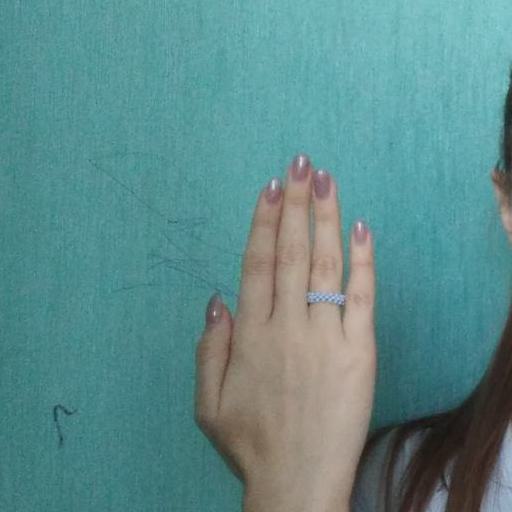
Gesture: stop_inverted